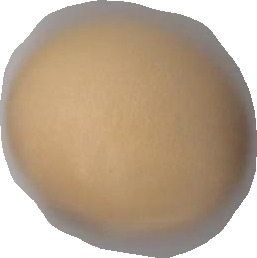
Variety: Grobogan